Phragmidium violaceum

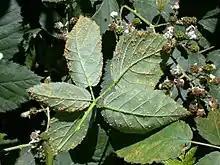
Symptoms of the lower surface of the infected plant showing yellow pustules.

Cultural tactics along with dormant season lime sulfur can help to reduce the initial inoculums source. The chemical tactics function to protect the healthy younger plant tissues. By removing the old fruiting canes early, after the harvest it will prevent the spreading of the infection. Chemical controls can be effective as well. Chemical protection will need to start by applying lime sulfur to the leaves that are infected. Fungicide application during fall, in the month of September, is the most beneficial for the health of the plant. There may be development of fungal resistance if there is overuse of any single product. The fungicides are primarily protectants therefore, cannot eradicate the disease after it becomes established. The biological control works when an uncharacterized population and or a mixture of strains of a pathogen from the native range of the target weed is released in the area into which the weed is introduced. The strain F15 was released as a biological control agent in 1991 and 1992. The release of the additional strains can originate the potential to increase the genetic diversity of the population of "P. violaceum". The occurrence through recombination or the increase in the effective population size can in turn improve the impact of the biological control agent. Biological control agent is likely to be successful, however there is a high potential for the failure of additional strains due to the amount of inoculums involved in the pathogen strain recruitment. The amount of inoculums released is small when compared with the well-adapted pathogen that exists in the population